Monte Pietraborga

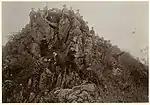
Some hikers on the summit in 1909 (photo of Mario Gabinio)

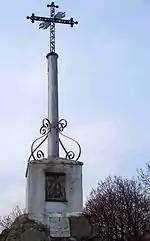
Summit cross

The Pietraborga summit cross was built in 1900. Not faraway from the summit, heading towards Colle Damone, stands a group of boulders interpreted by some people as Celtic remains (dolmens and menhirs roughly arranged in a circle in the so called "Sito dei Celti" – "Celtics' Site").